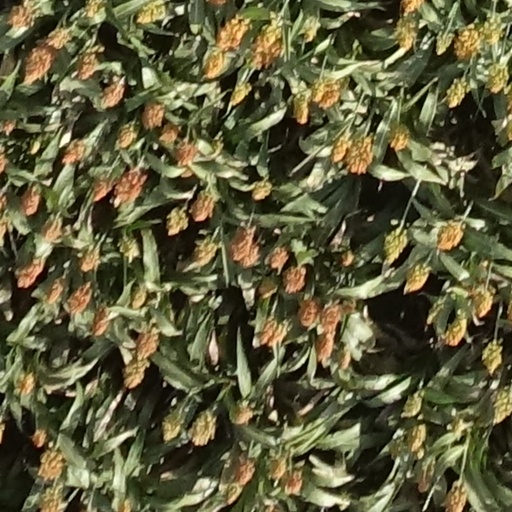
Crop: sorghum